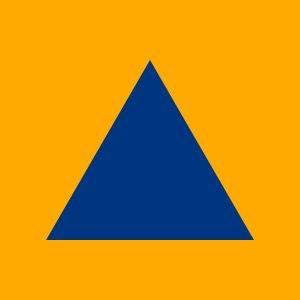
Le terme protection civile désigne la protection des populations contre les accidents et les calamités naturelles.